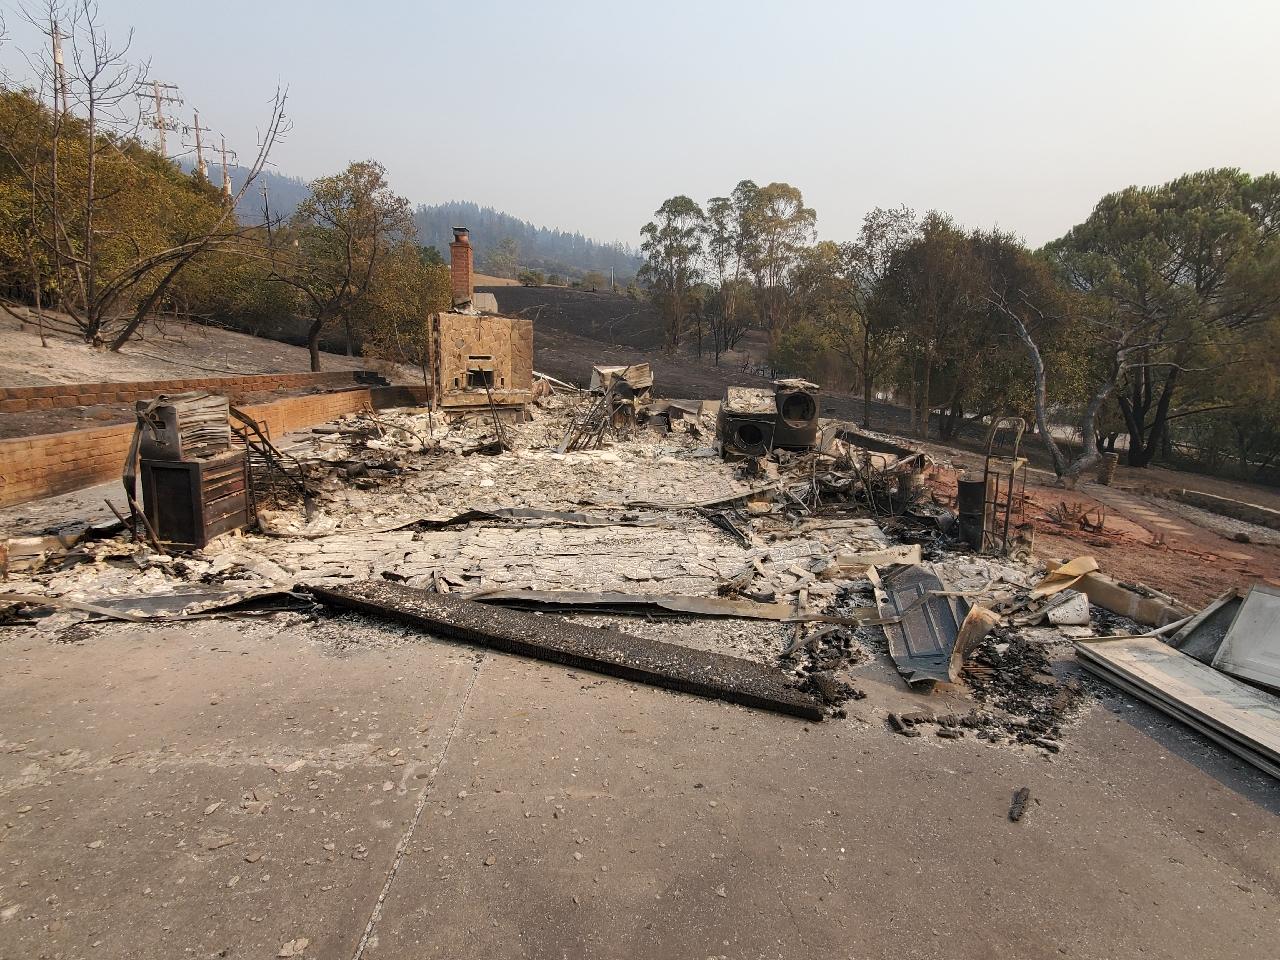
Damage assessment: destroyed